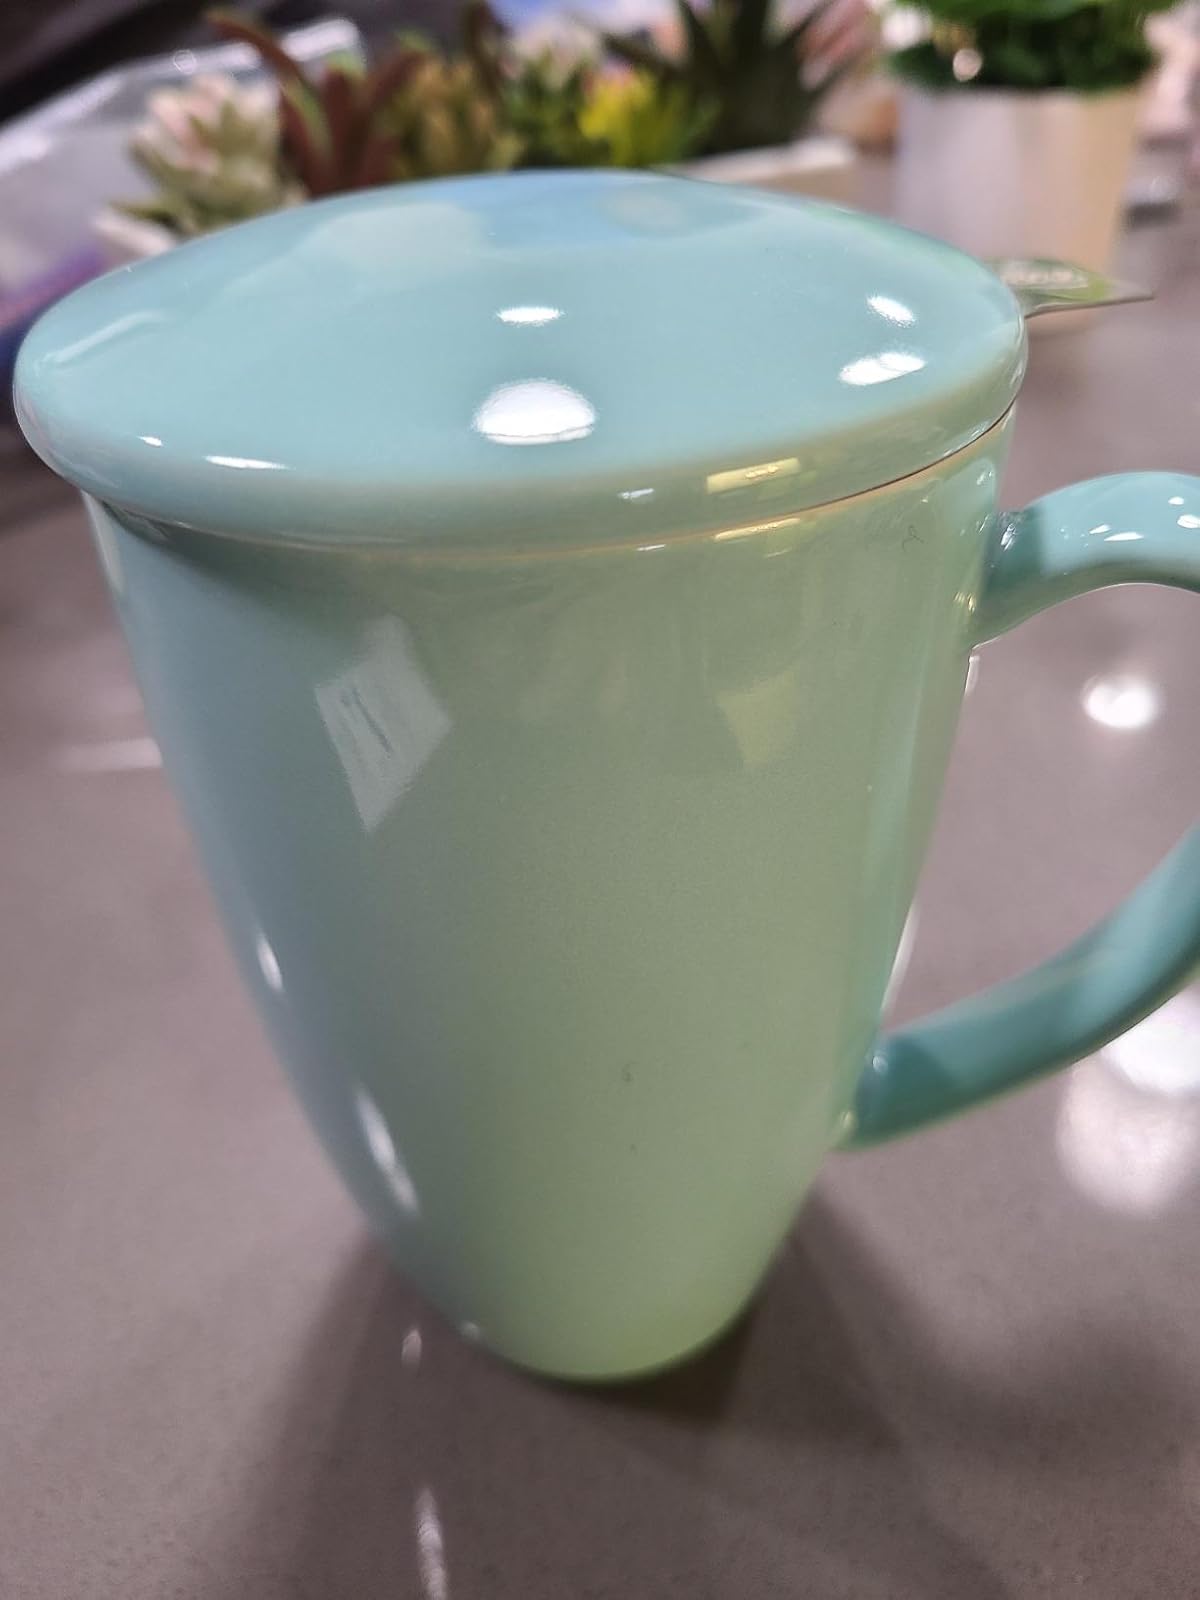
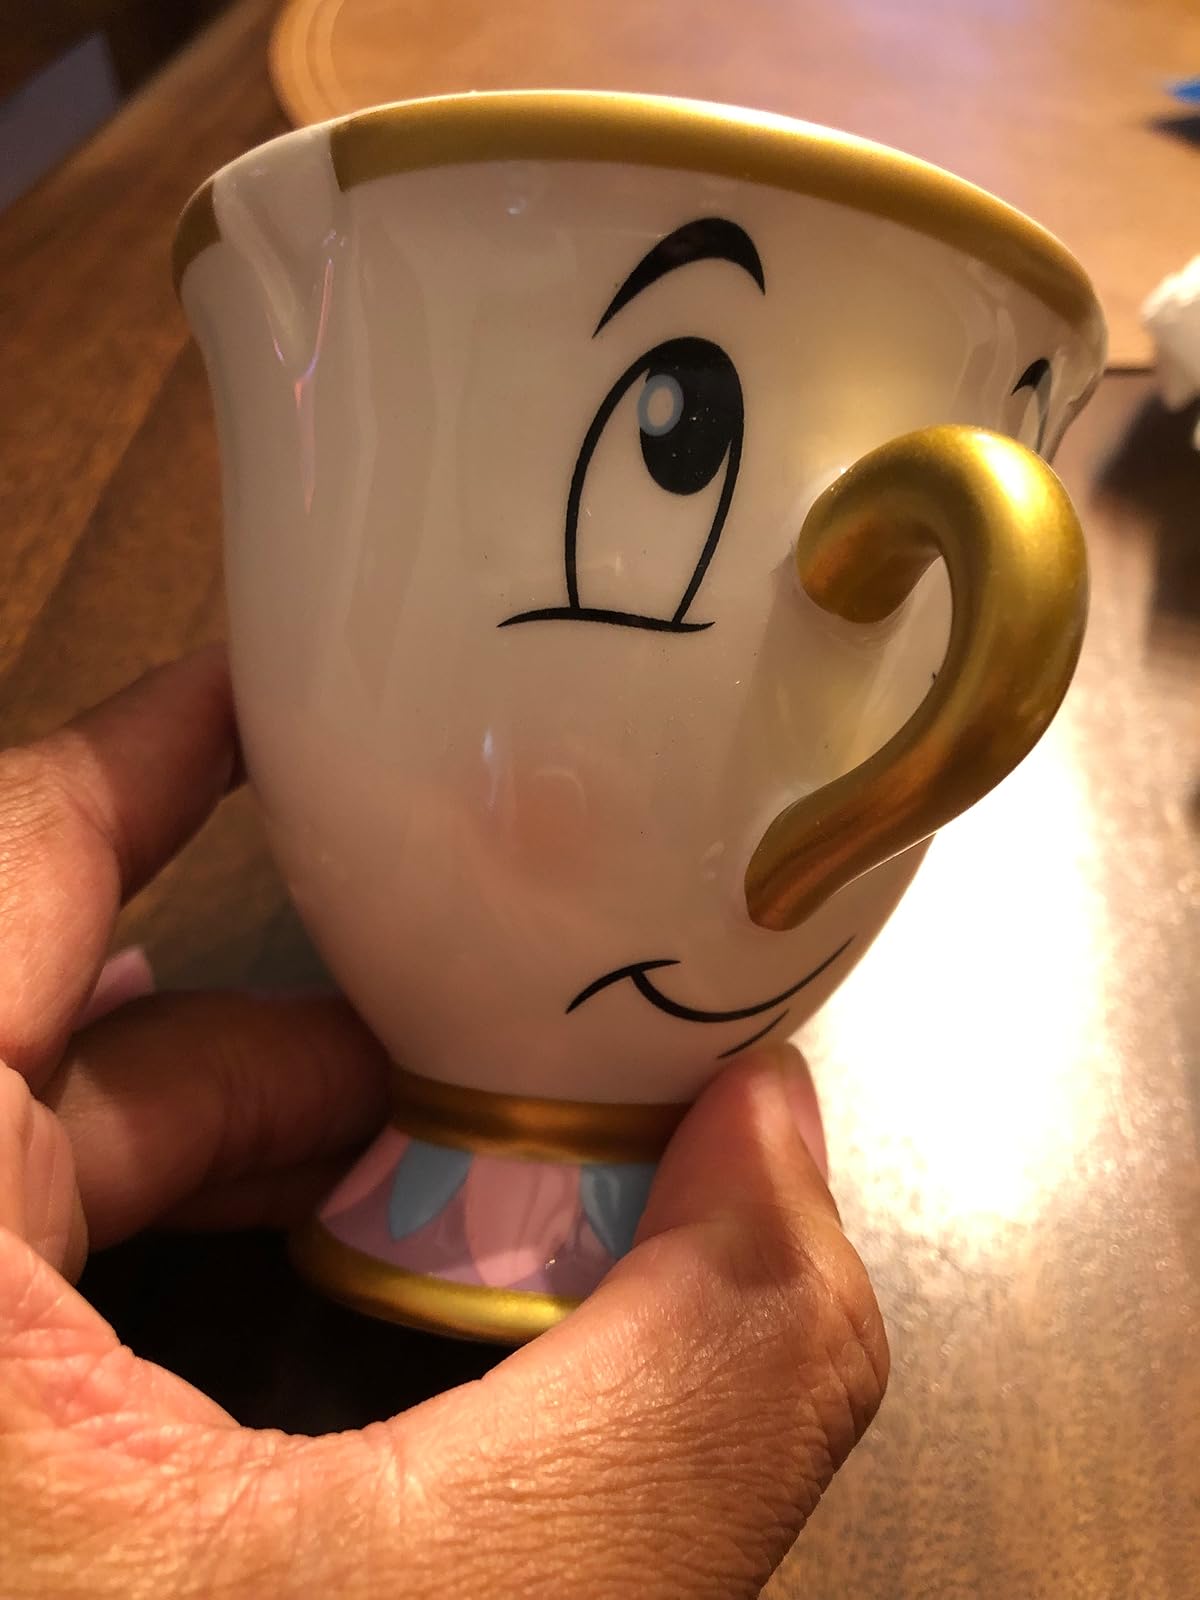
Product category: items_mug
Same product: no